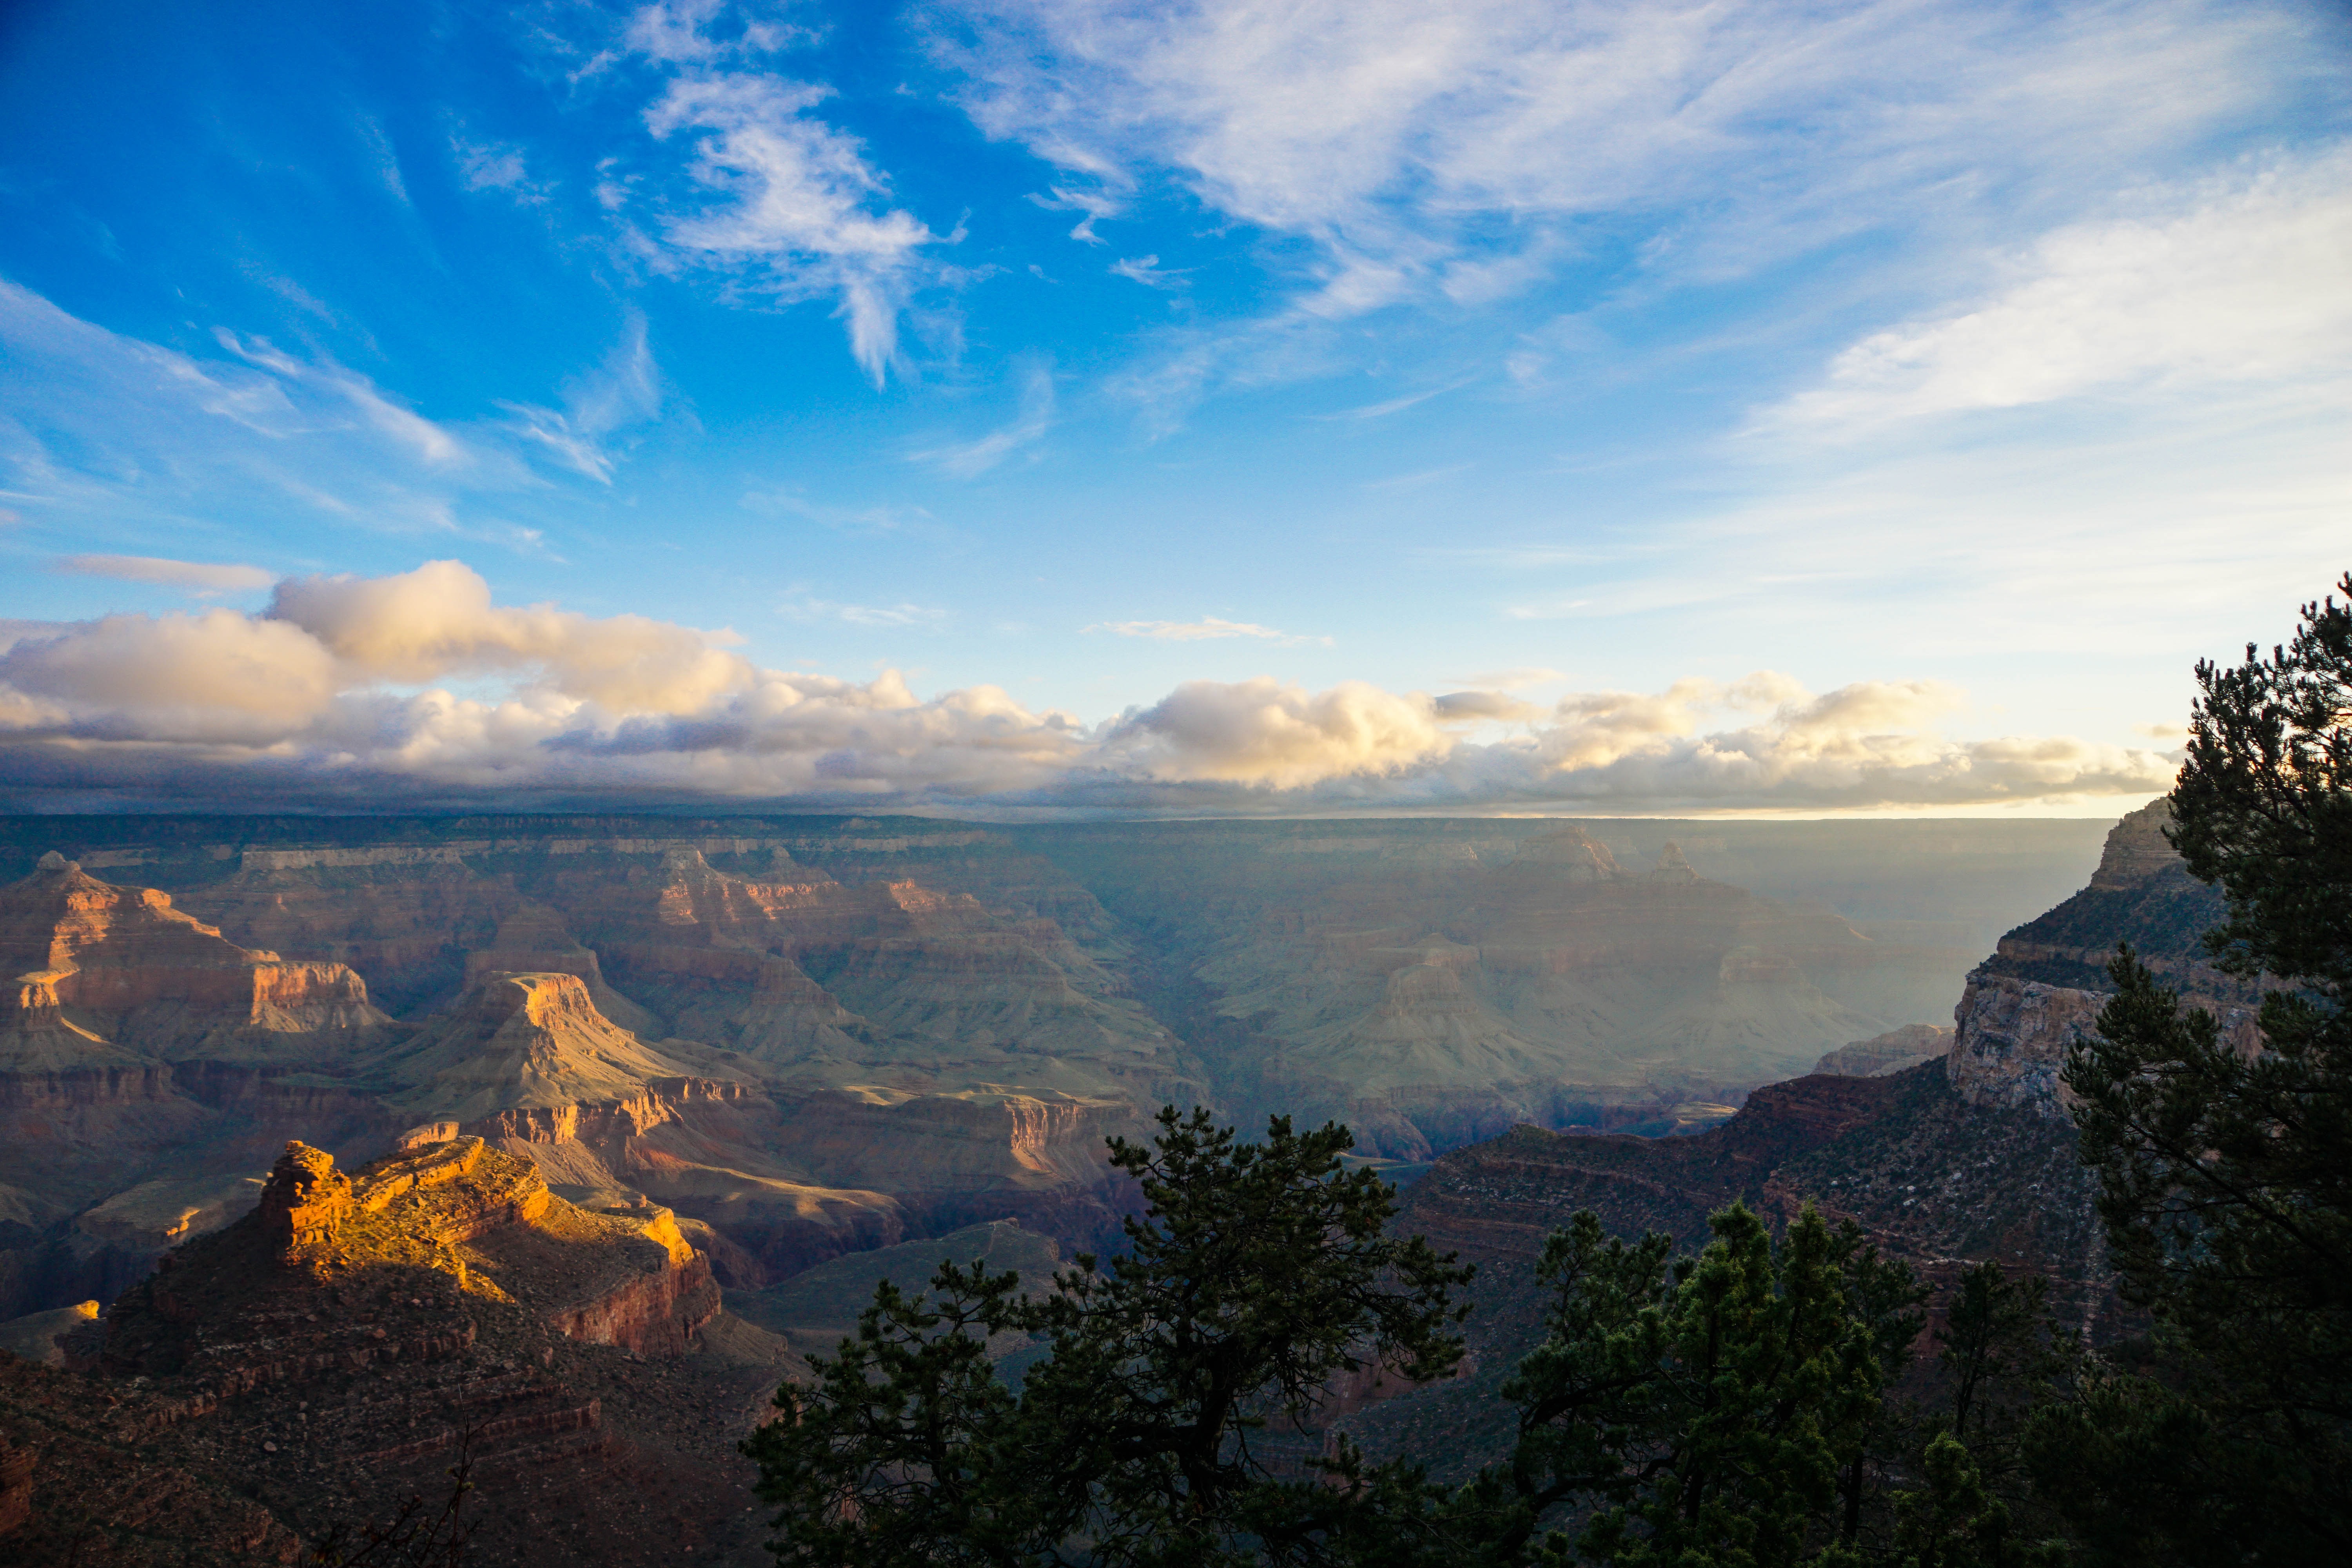
landscape, nature, outdoor, horizon, mountain, light, cloud, sky, sun, sunrise, sunset, field, sunlight, morning, hill, dawn, valley, land, mountain range, travel, dusk, environment, evening, green, natural, blue, season, blue sky, mountain landscape, bright, sunset sky, sunrise sky, landform, sunrise landscape, sunny sky, nature landscape, beautiful landscape, summer landscape, how to, geographical feature, atmospheric phenomenon, mountainous landforms